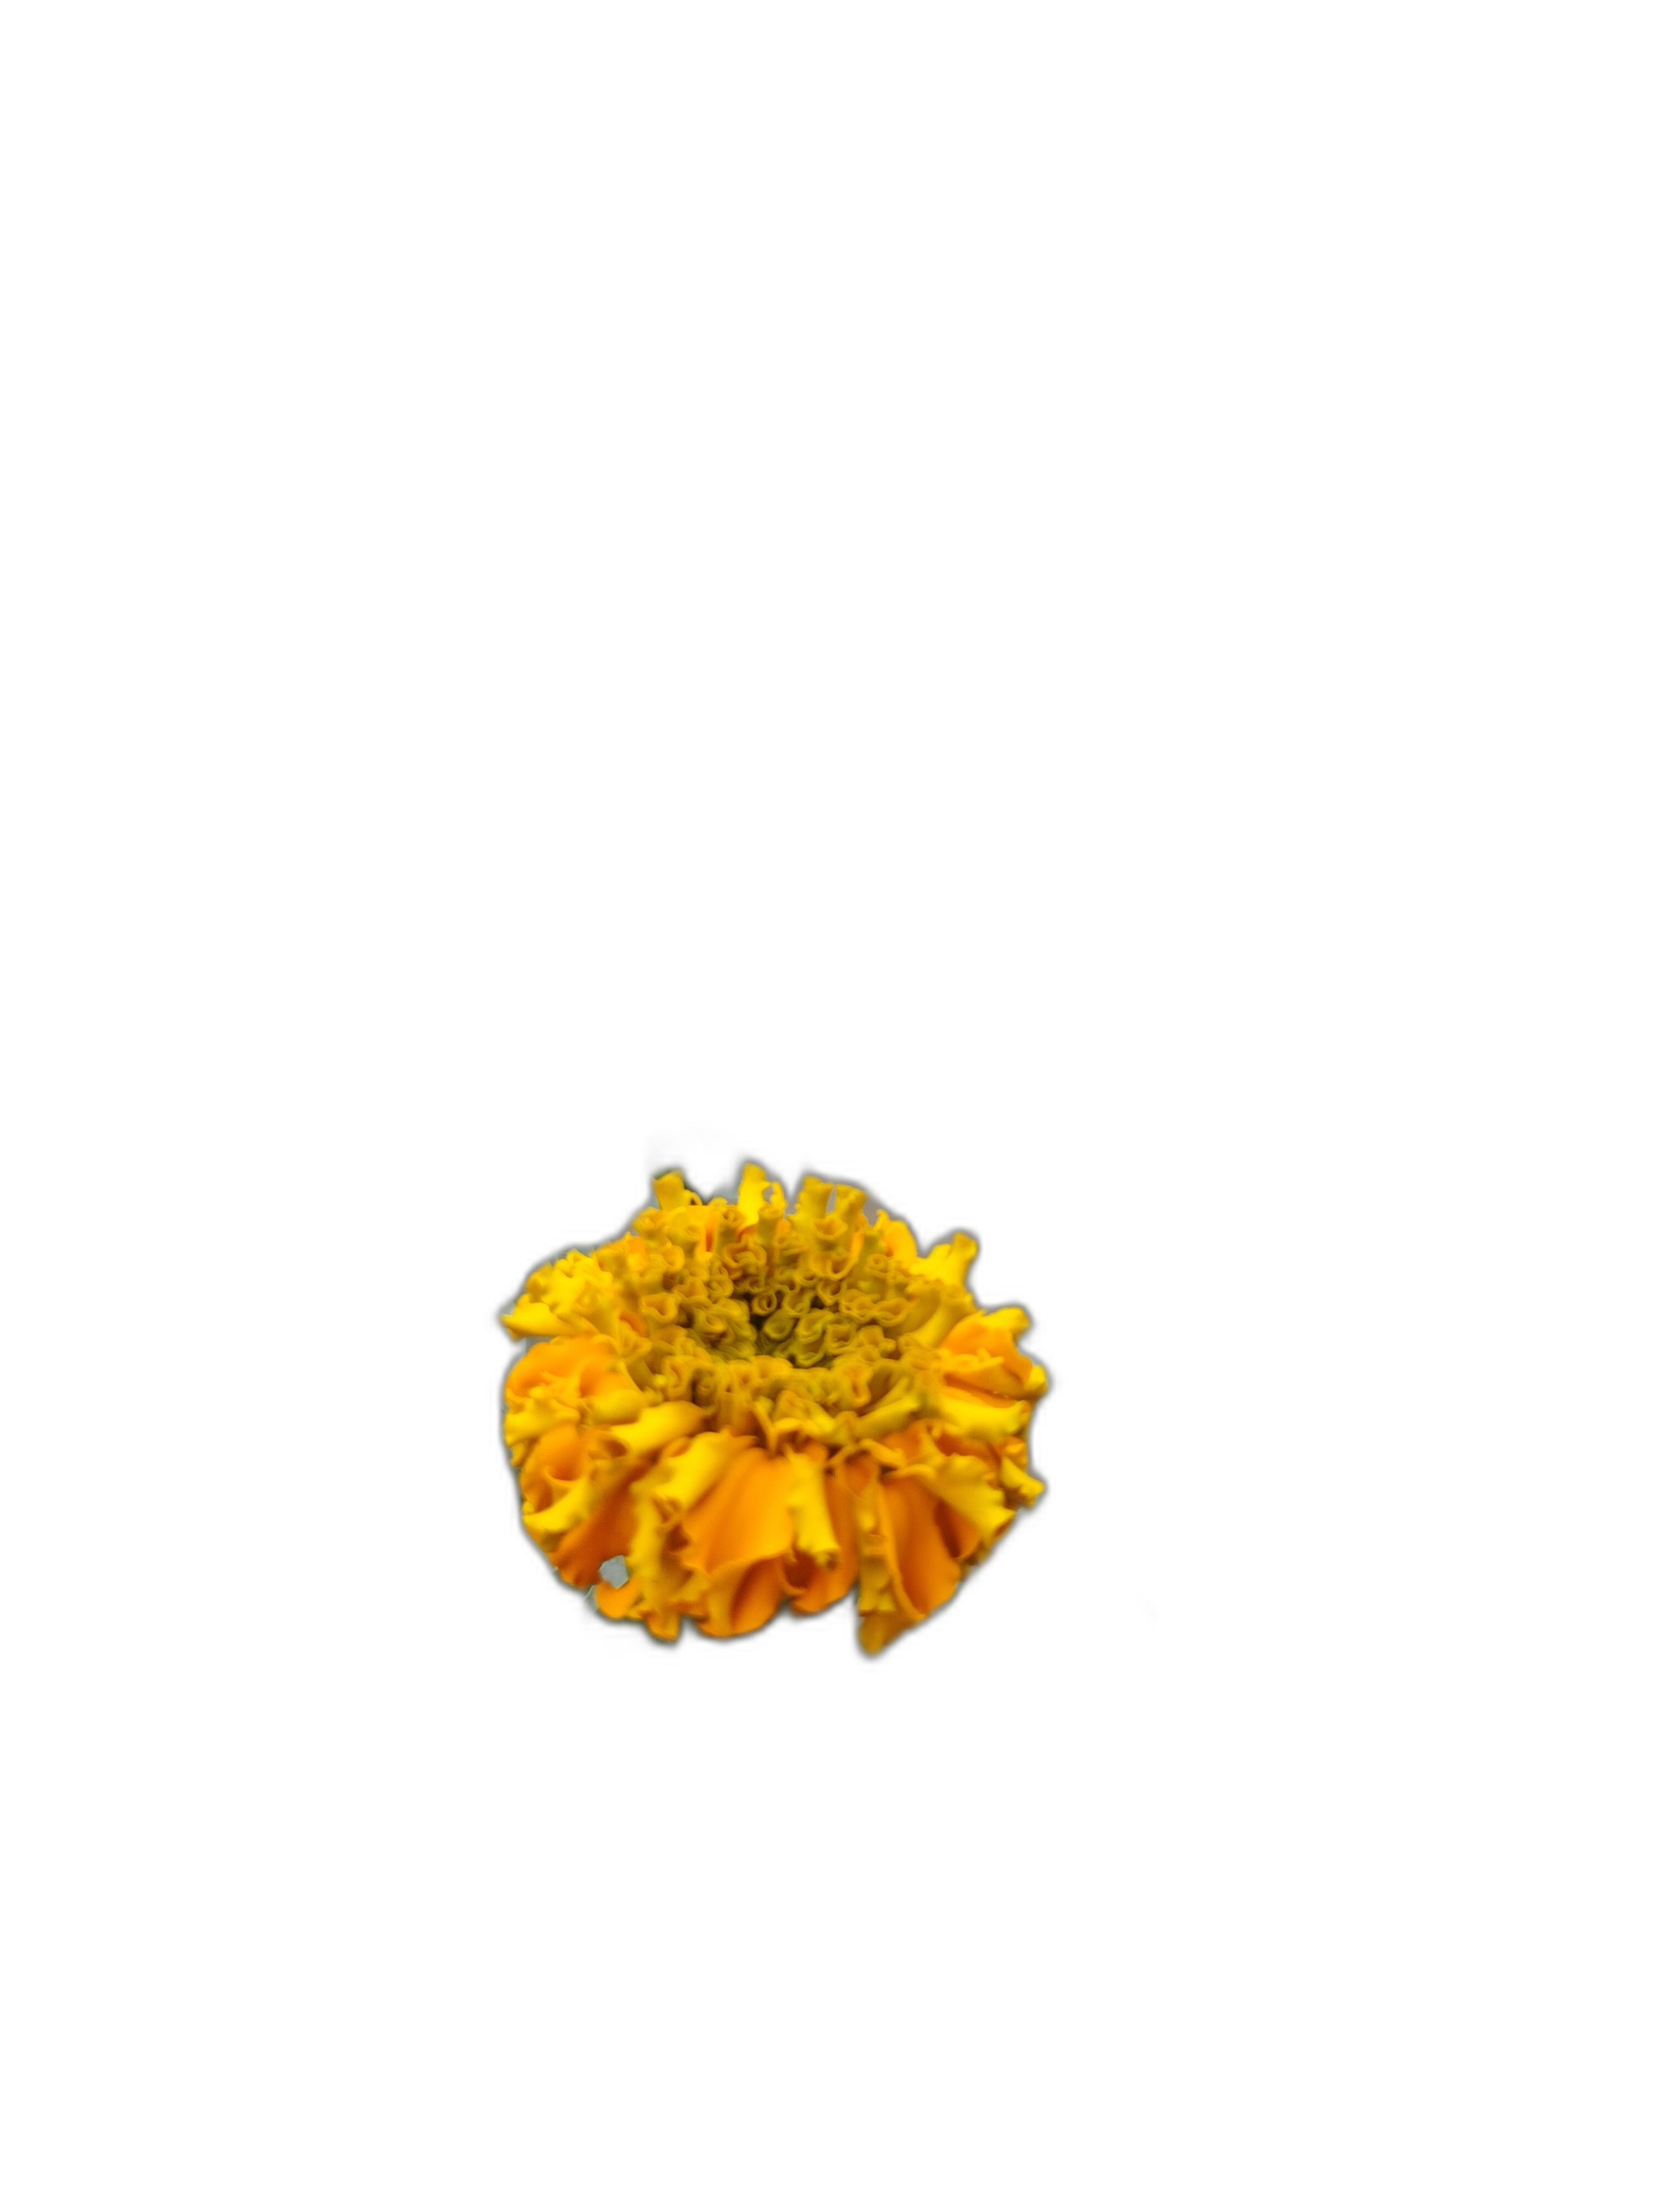
Label: Marigold